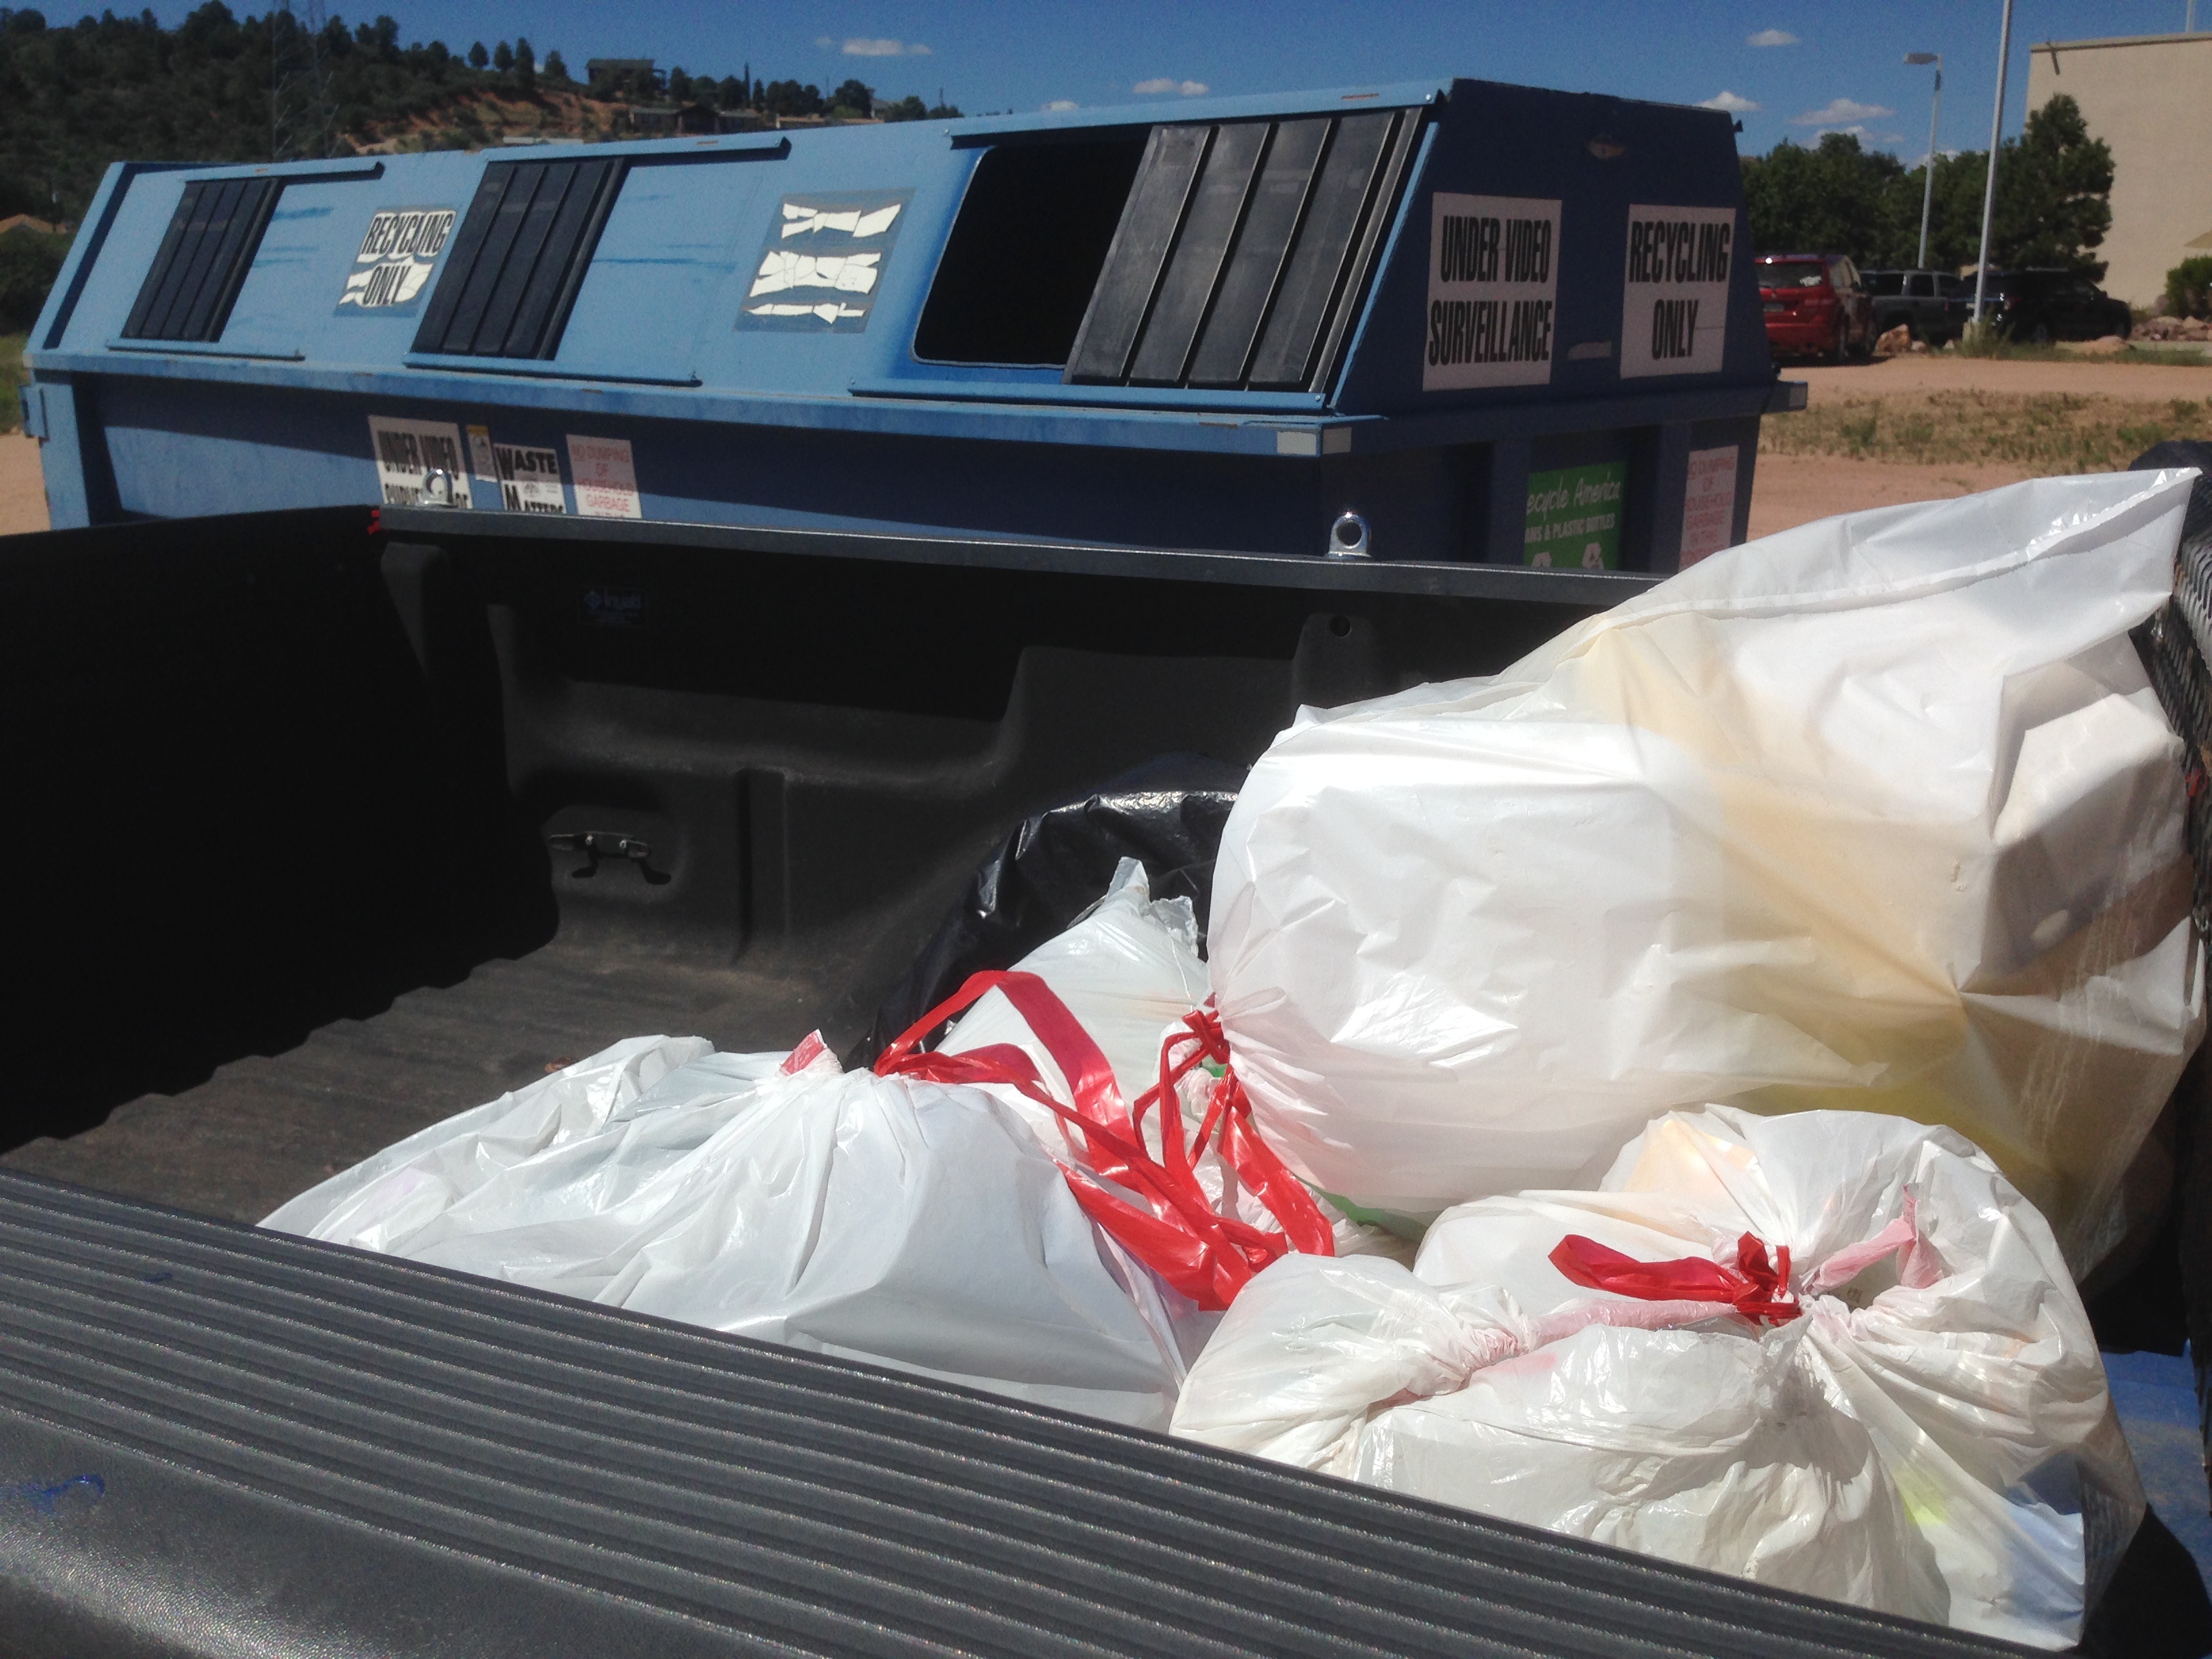
boat, car, vehicle, yacht, bumper, recycling, automobile make, automotive exterior, luxury vehicle